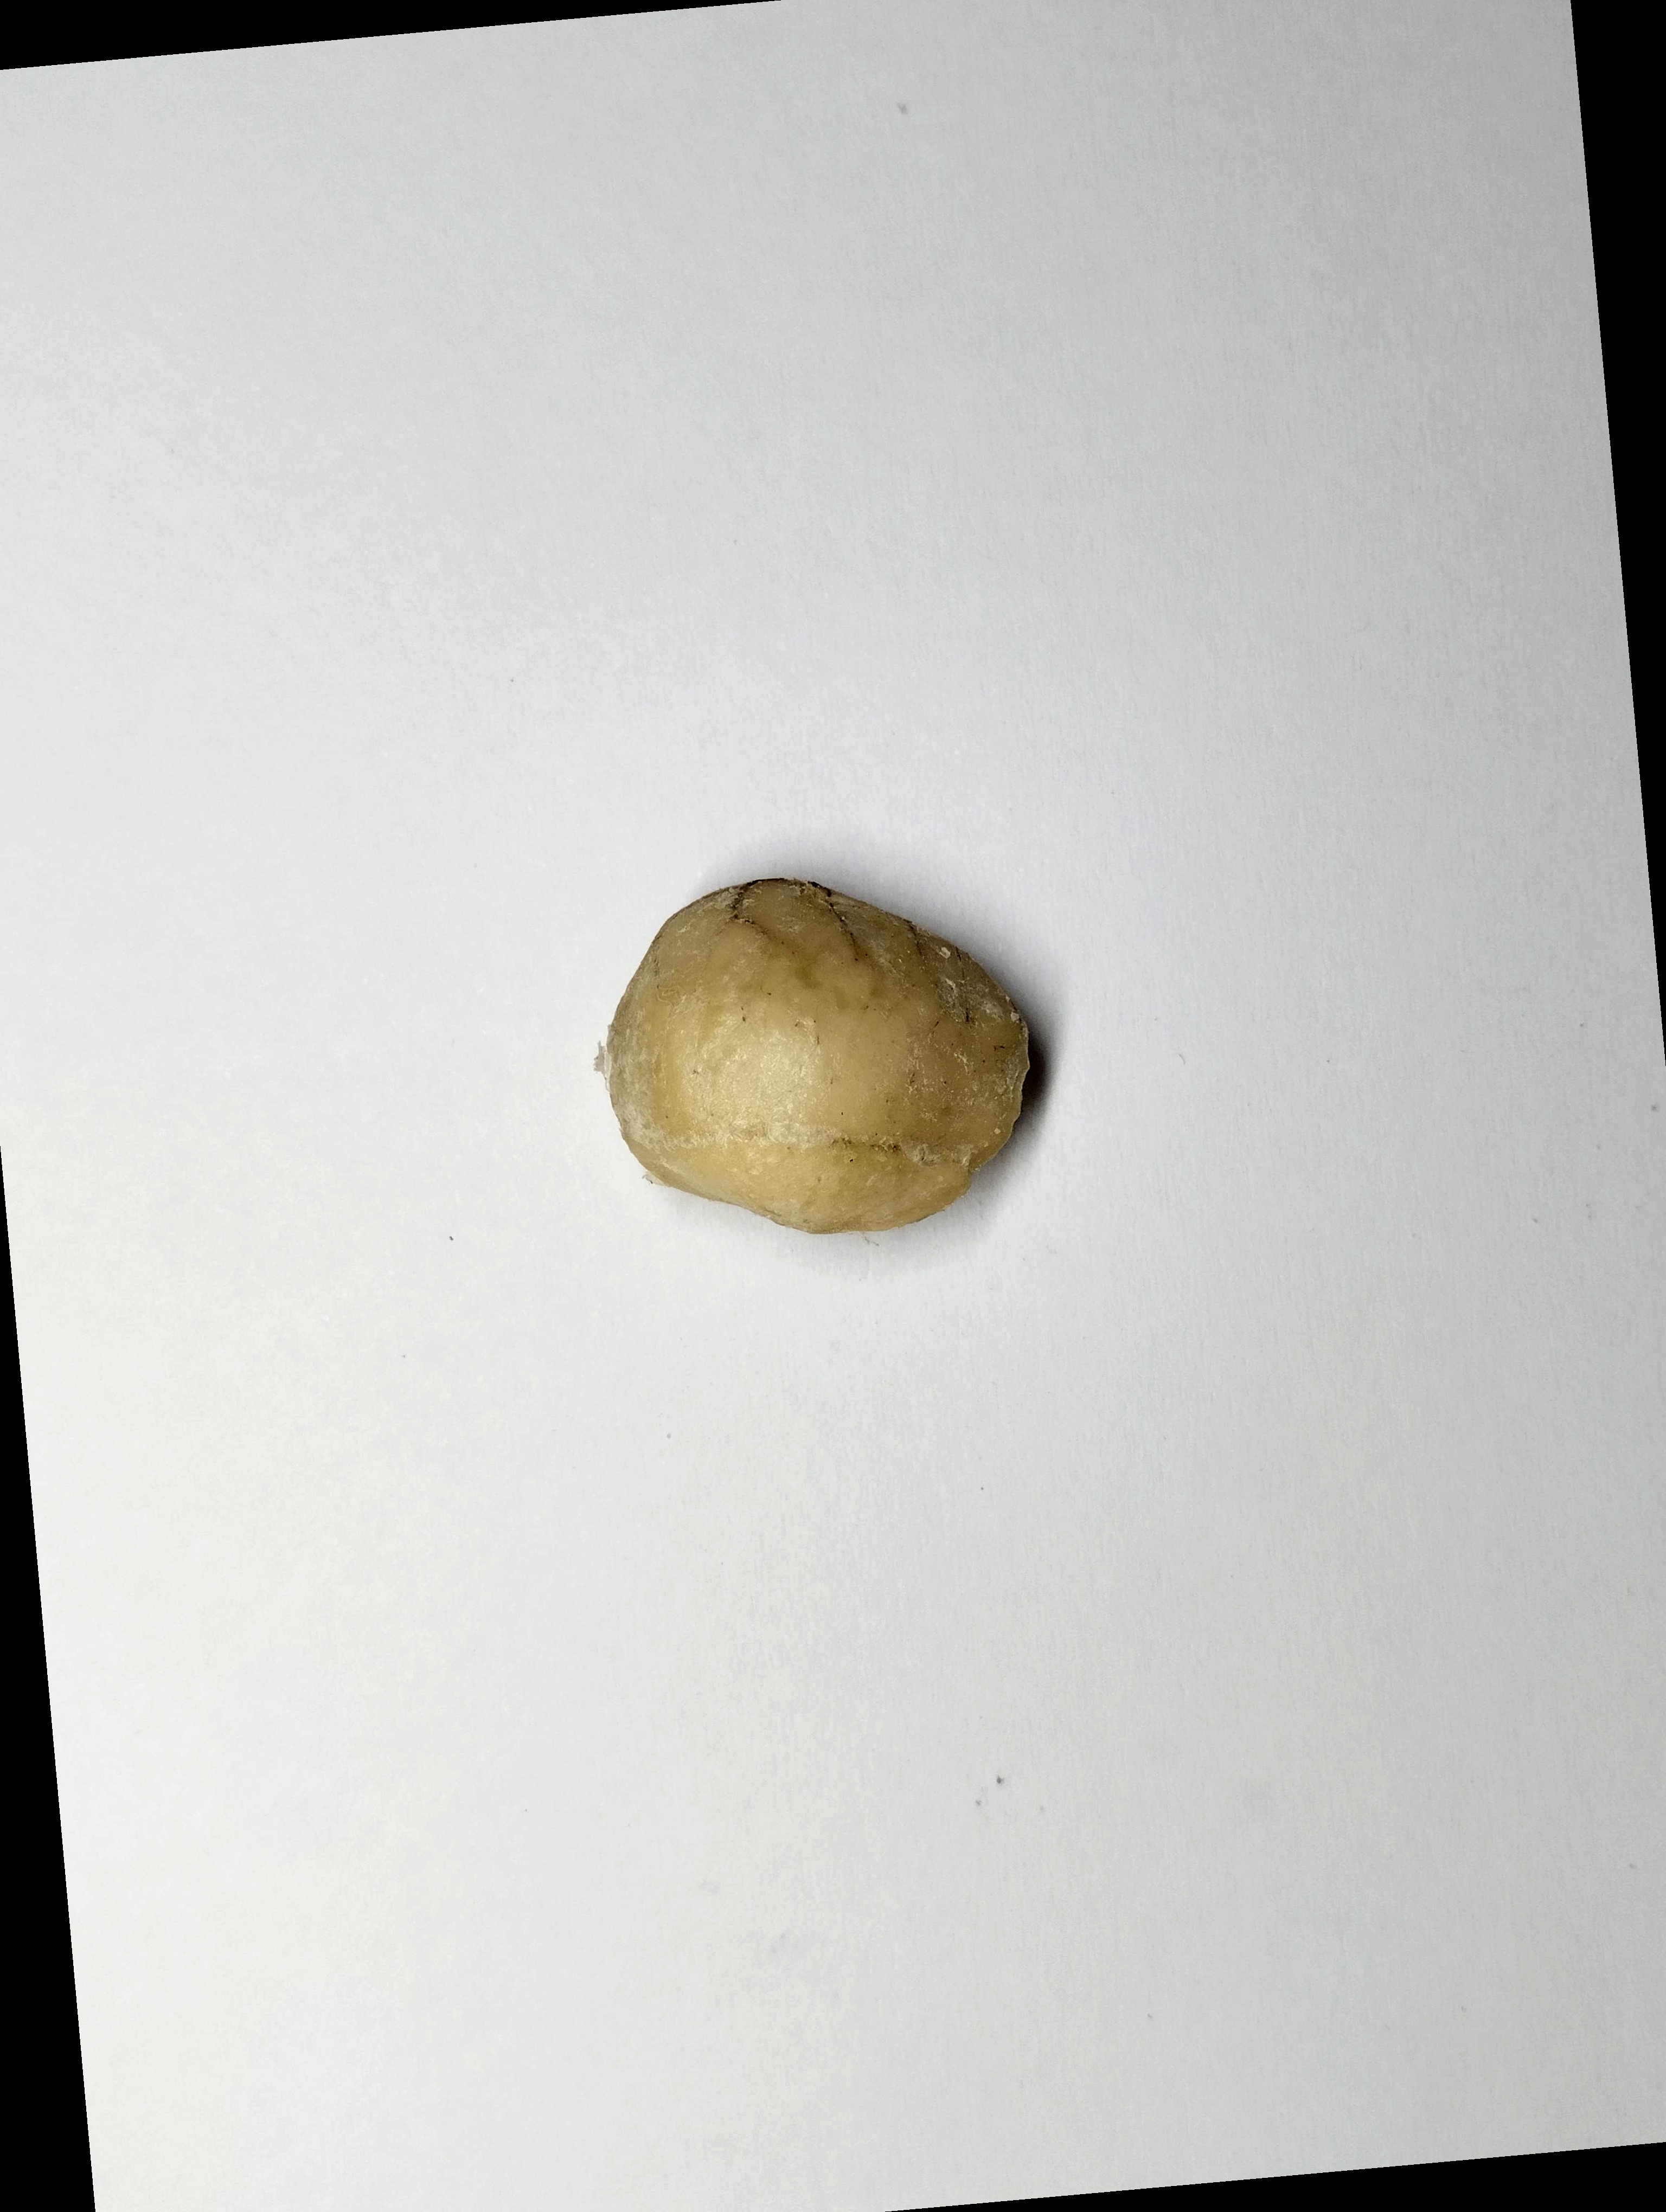
Label: bagus (good seed)